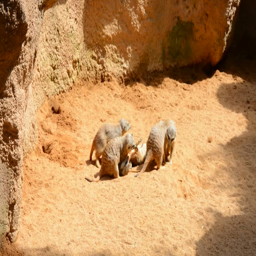
group of biological species playing on the ground